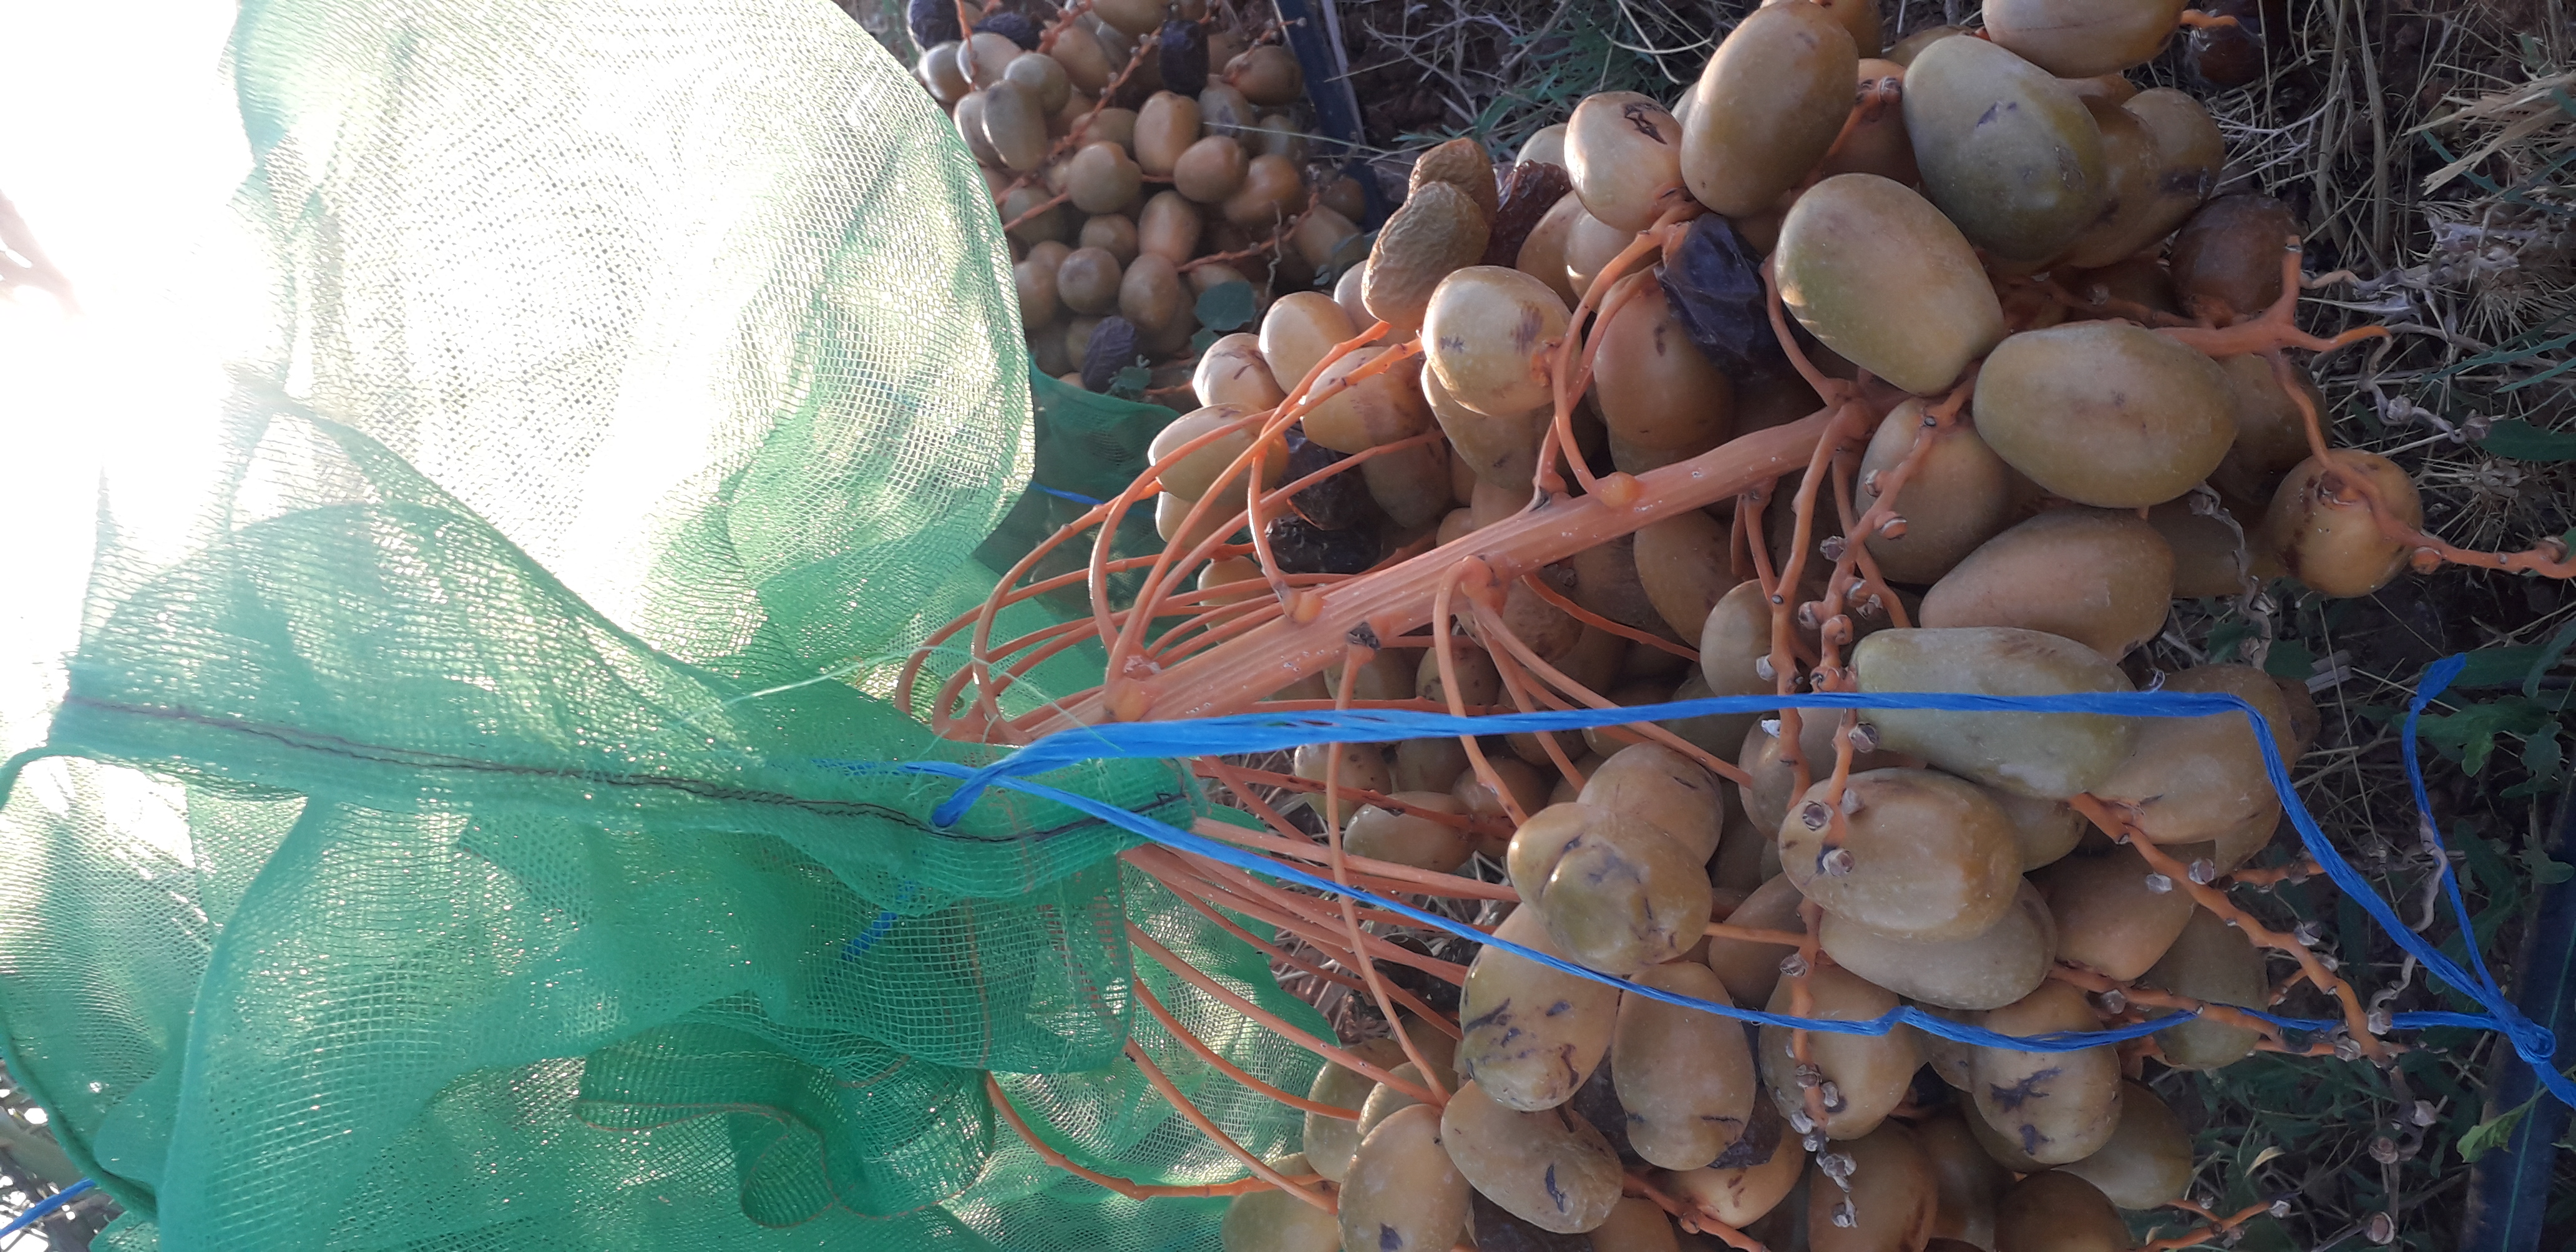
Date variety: Boufagous